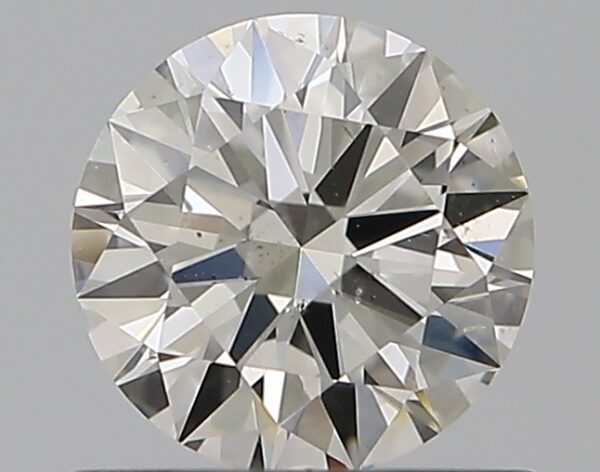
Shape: round
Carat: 0.55
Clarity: SI1
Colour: J
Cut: EX
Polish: EX
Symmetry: EX
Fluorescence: F
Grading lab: GIA
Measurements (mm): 5.32 x 5.33 x 3.18